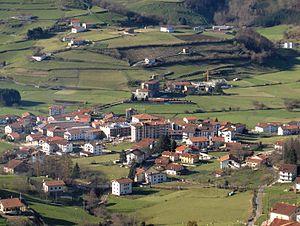
Berastegi en basque est une commune du Guipuscoa dans la communauté autonome du Pays basque en Espagne.